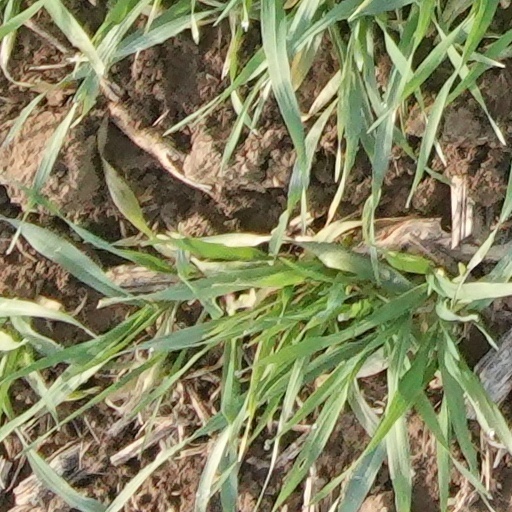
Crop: wheat